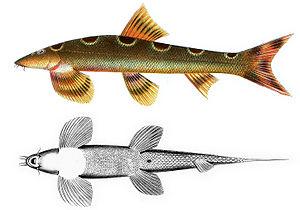
Les Balitoridae ou « loches de rivière » sont une famille de poissons de l’ordre des Cypriniformes. Les Baloritidae sont de petits poissons qui se rencontrent en Asie du Sud, Est et Sud-Est. Cette famille regroupe environ 250 espèces. Ils sont parfois vendus sous le nom commun de « lizardfish ». Beaucoup des espèces de cette famille sont populaires des aquariums. Les Balitoridae ont un certain nombre de similitudes avec la famille des Cobitidae, leur famille sœur, comme l’observation de plusieurs barbillons autour de la gueule. Cette famille est à ne surtout pas confondre avec les Loricariidae, qui leur ressemblent sur bien des aspects mais qui sont une famille de poissons-chats.